Anne Bozeman Lyon

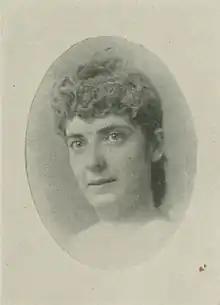
Portrait from "A Woman of the Century"

Anne Bozeman Lyon (1860–1936) was an American Gulf States author of Southern U.S. literature. She wrote poetry, short sketches and novels, excelling in descriptive work. Lyon wrote verses for the "Louisville Courier-Journal" and other daily papers before 1890, and afterward, short stories and articles for various papers and magazines. She made a special study of colonial history of Alabama and Louisiana.